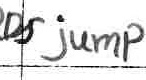
Label: jump